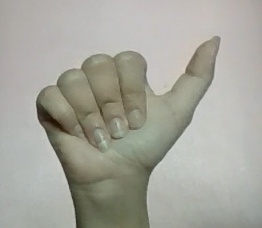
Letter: dhad